Phil Taylor (darts player)

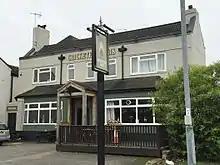
The Cricketers Arms, where Taylor became the landlord in 1993

Bristow sponsored Taylor and they travelled to Las Vegas where Taylor was beaten in the first round of the North American Open as he struggled during his first year on tour.